Kenilworth Court

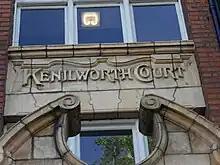
Kenilworth Court name on block

The building is on the south side of the Lower Richmond road, bordered with Waterman street and Kingsmere close, it lies within the Putney Embankment Conservation Area. Kenilworth Court contains four postcodes, SW15 1EN, SW15 1EW, SW15 1HA and SW15 1HB.